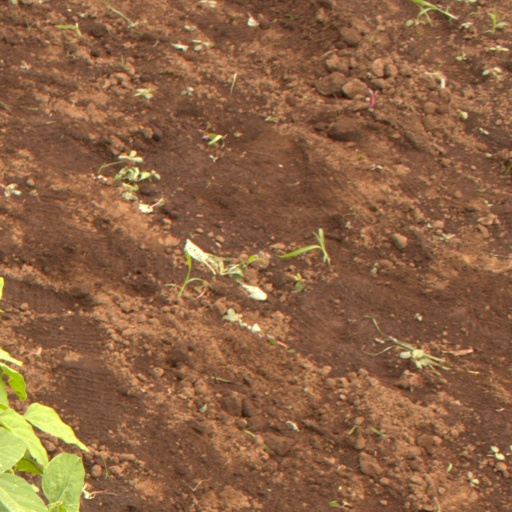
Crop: soybean